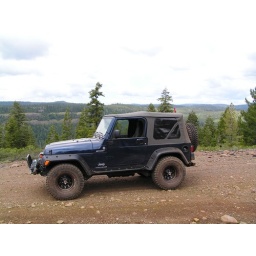
This was taken on the backside of the mountain near Mooreville Ridge road. Across the canyon is Lumpkin Ridge.